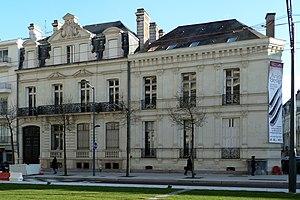
L'hôtel Bessonneau est un hôtel particulier de la seconde moitié du XIXᵉ siècle situé dans le centre-ville d'Angers, en Maine-et-Loire, inscrit aux Monuments historiques depuis le 21 juillet 1994. Il tient son nom de l'industriel Julien Bessonneau qui en fut un des propriétaires.
Ce tableau présente la liste de tous les monuments historiques classés ou inscrits dans la ville d’Angers en France.
Le boulevard du Maréchal-Foch est l'une des principales artères du centre-ville d'Angers, en France.